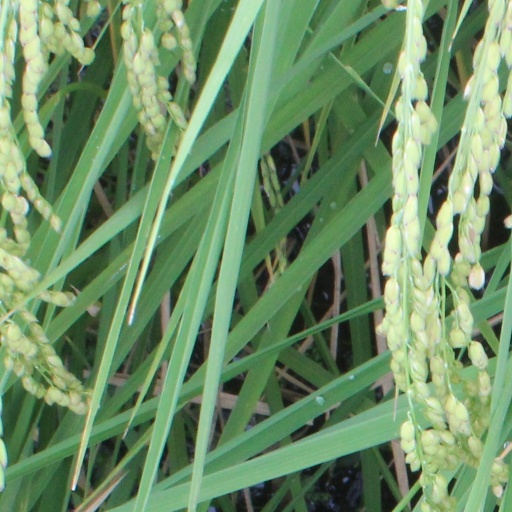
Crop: rice